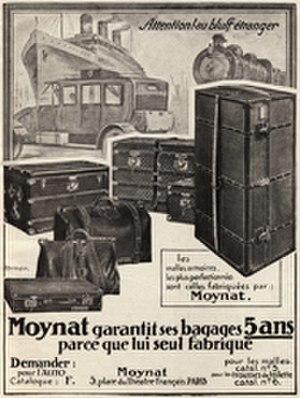
Publicité Moynat parue dans l'Illustration, 1914
Moynat est un des plus anciens malletiers français. Son premier atelier a été fondé en 1849 par les artisans layetiers-emballeurs Octavie et François Coulembier. Ils s'associent plus tard à la marchande Pauline Moynat, qui a ouvert une boutique avenue de l'Opéra. La maison a été l'un des principaux noms de la maroquinerie de luxe de son époque. Connue pour son savoir-faire traditionnel dans la réalisation des articles de voyage sur mesure, le malletier est devenu célèbre notamment grâce à ses créations destinées au monde automobile, ainsi que ses innovations, qui ont rendu les malles plus légères et imperméables, et ses participations remarquées aux expositions universelles. La société actuelle porte le nom de Moynat Paris Sas.